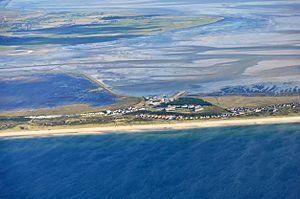
Rantum est un village et une ancienne municipalité situé sur l'île de Sylt dans l'arrondissement de Frise-du-Nord au Schleswig-Holstein en Allemagne. Depuis le 1ᵉʳ janvier 2009, il fait partie de la municipalité de Sylt.